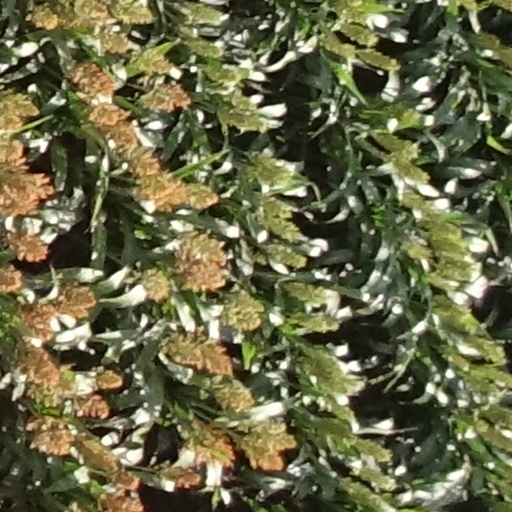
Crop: sorghum